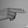
ASL letter: H